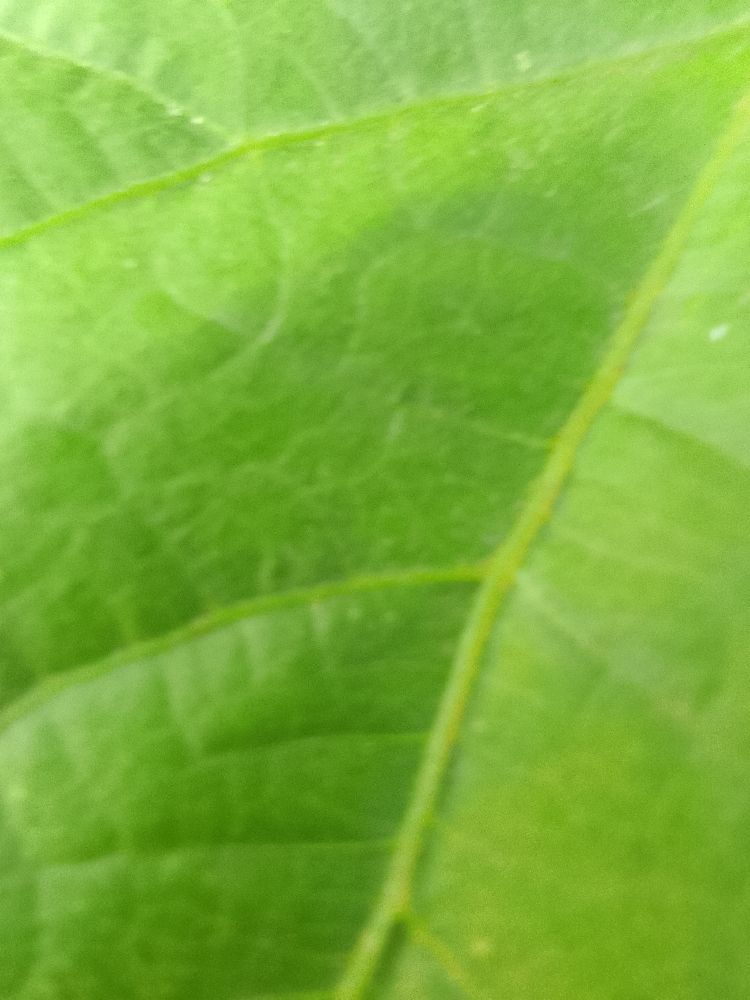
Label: healthy